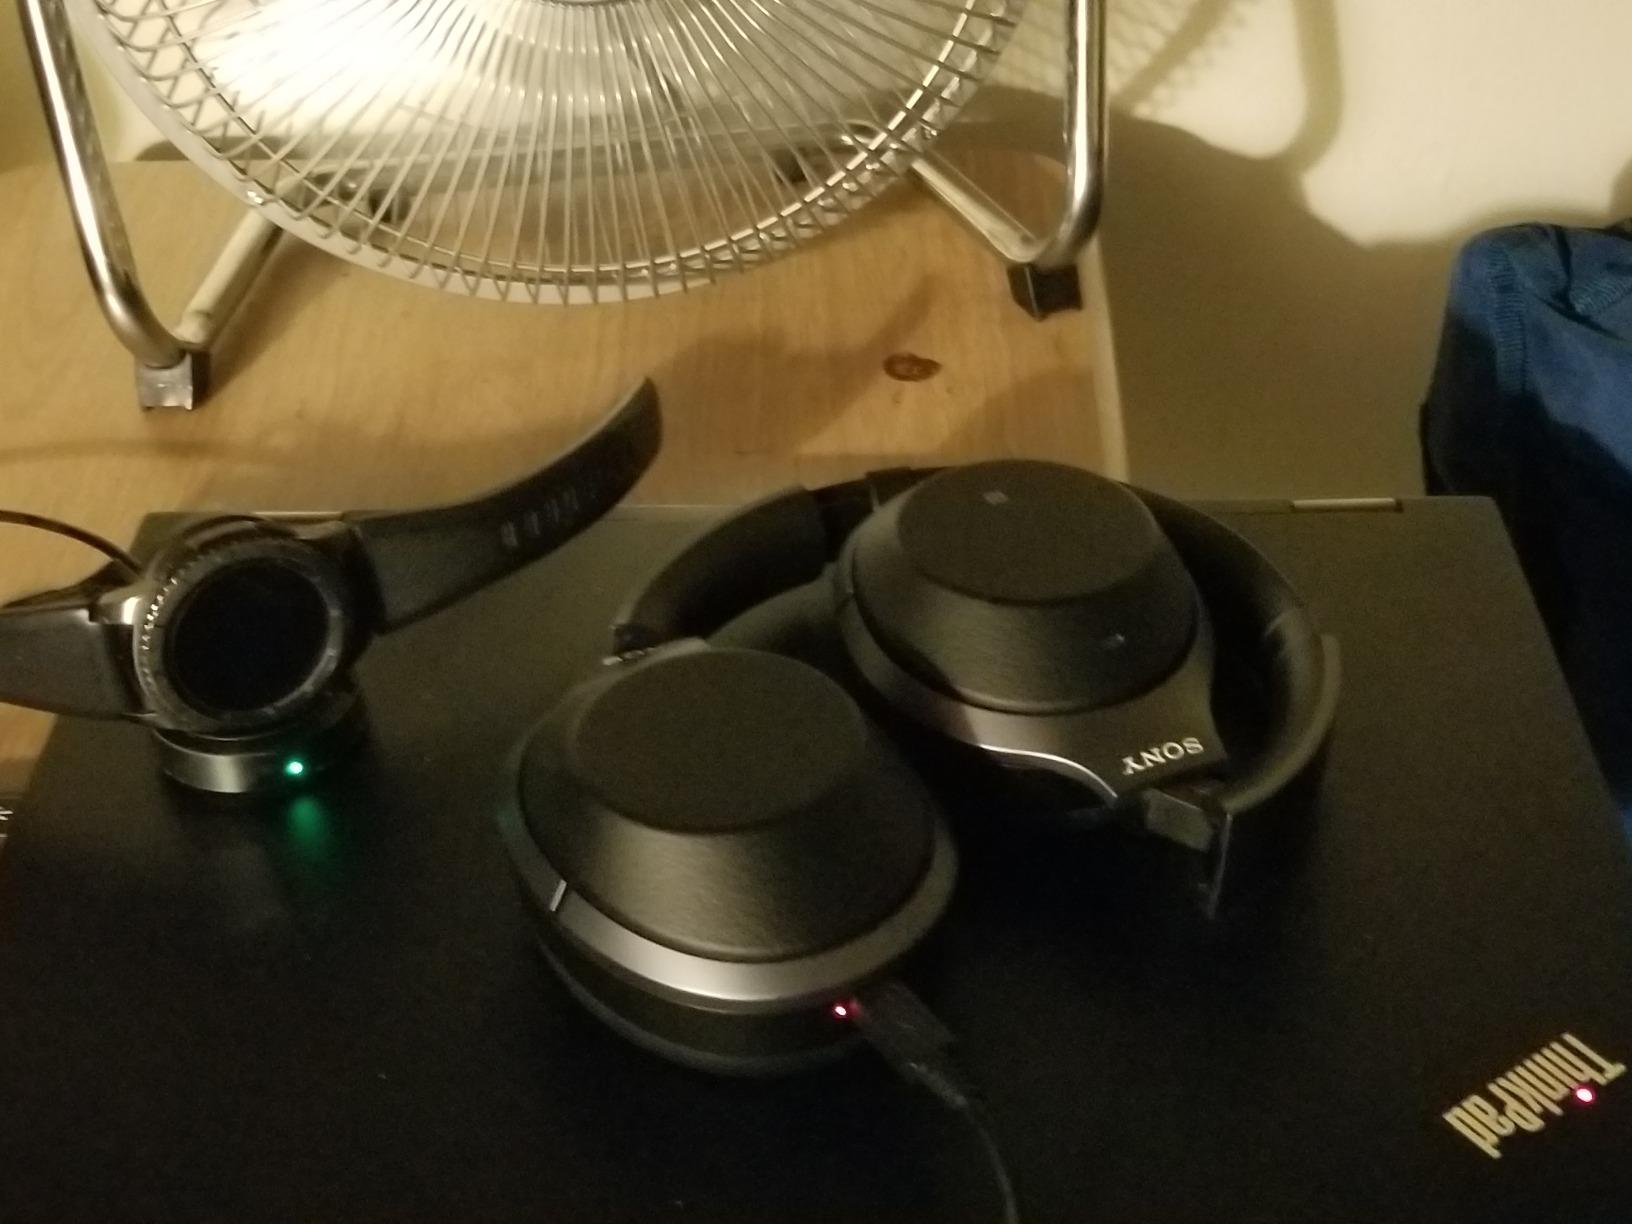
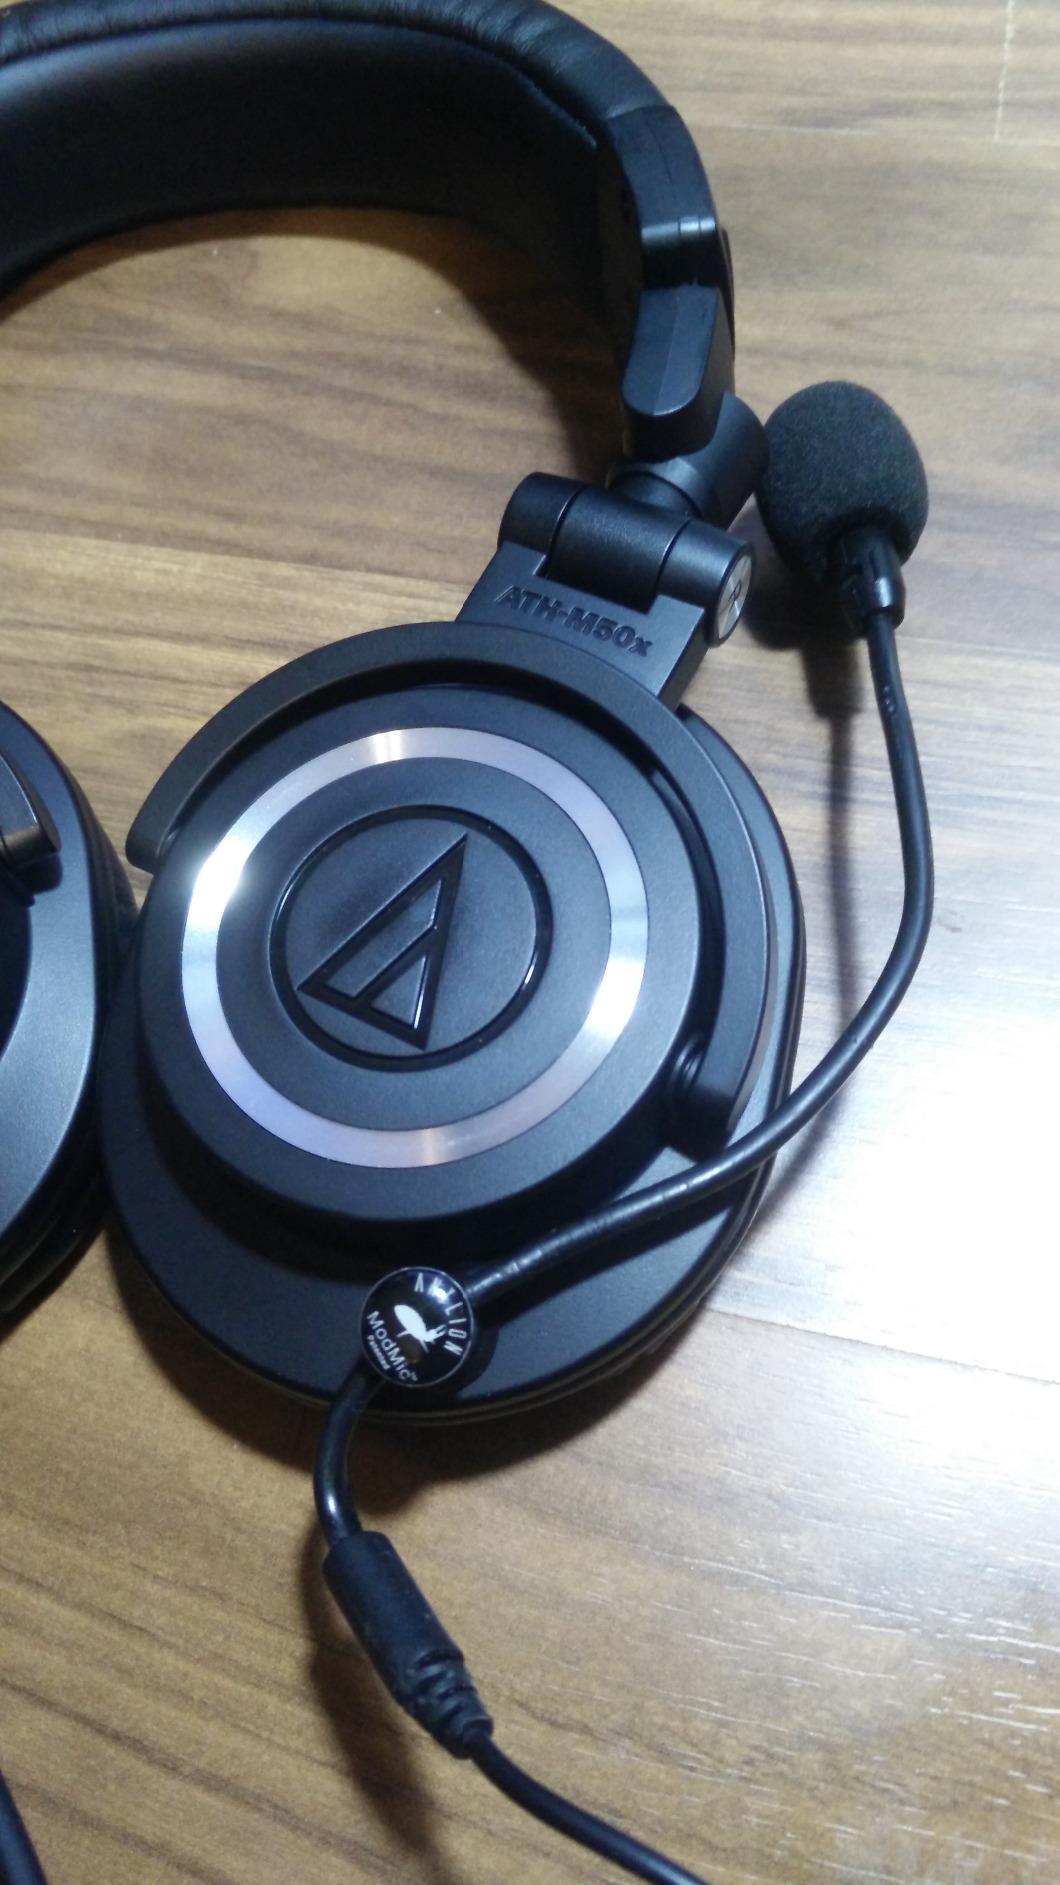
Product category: headphones
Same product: no